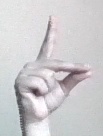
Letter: ta